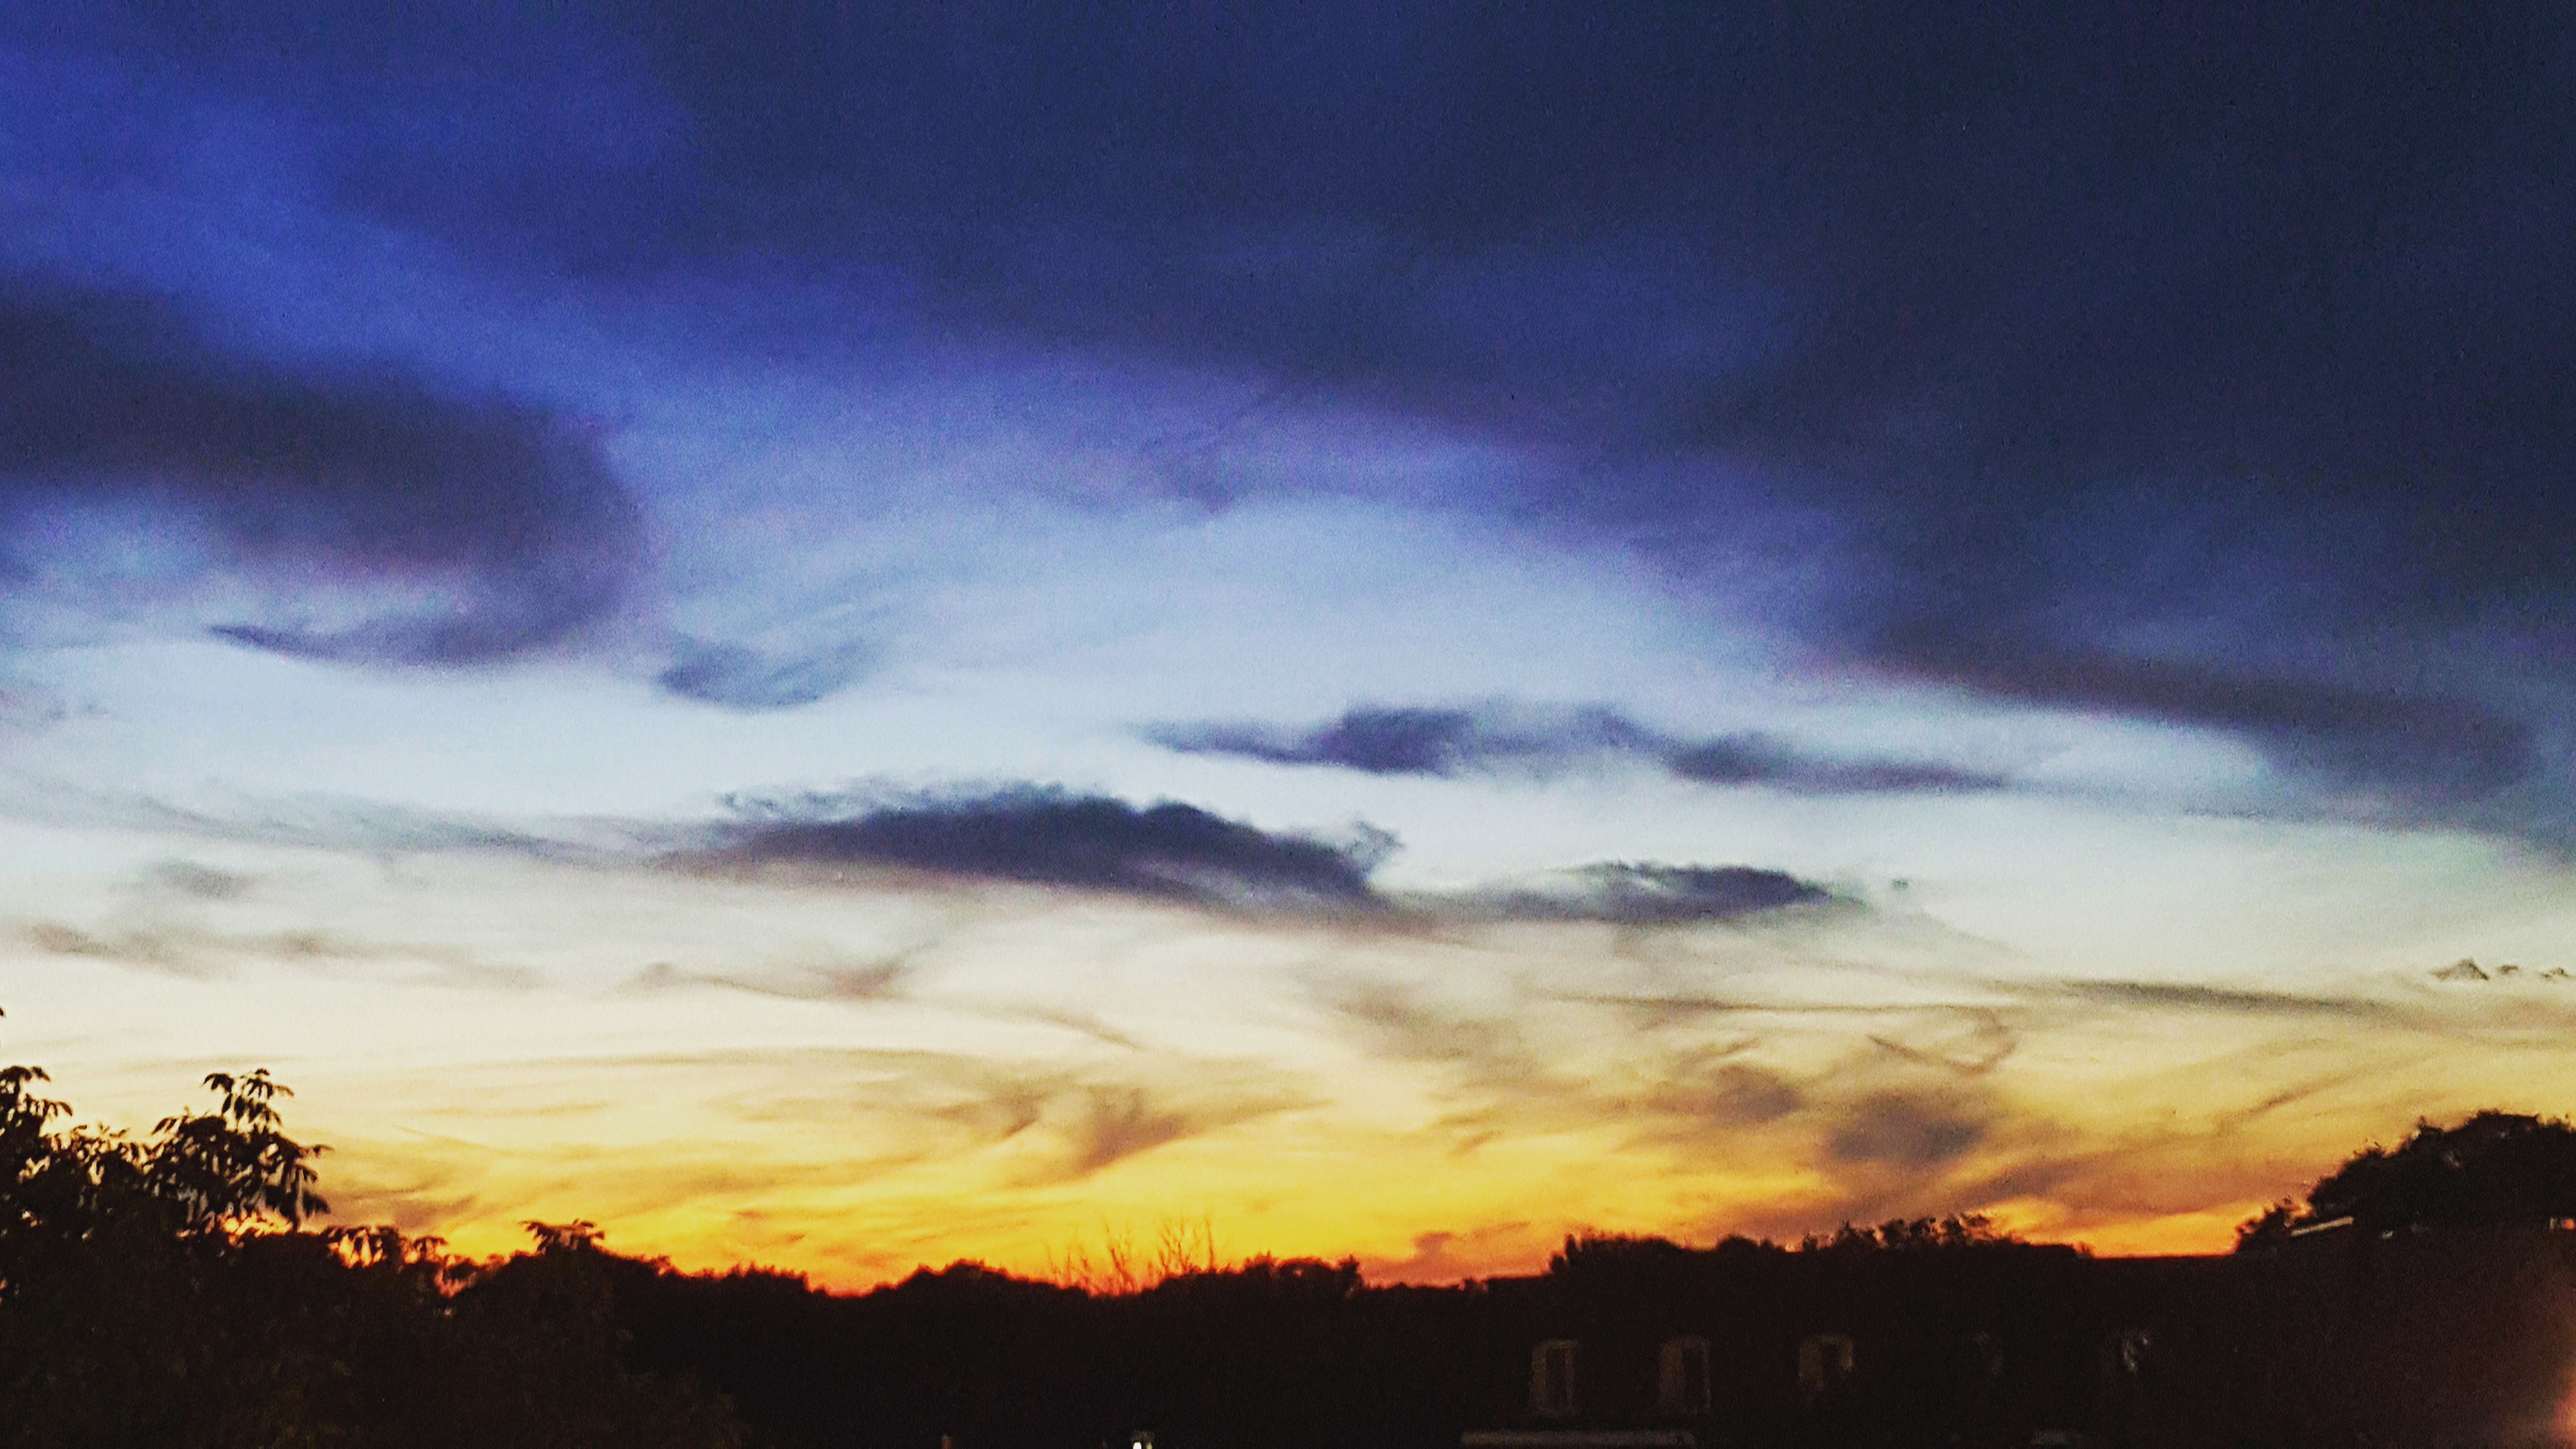
horizon, cloud, sky, sunrise, sunset, morning, dawn, atmosphere, dusk, evening, cumulus, afterglow, meteorological phenomenon, red sky at morning